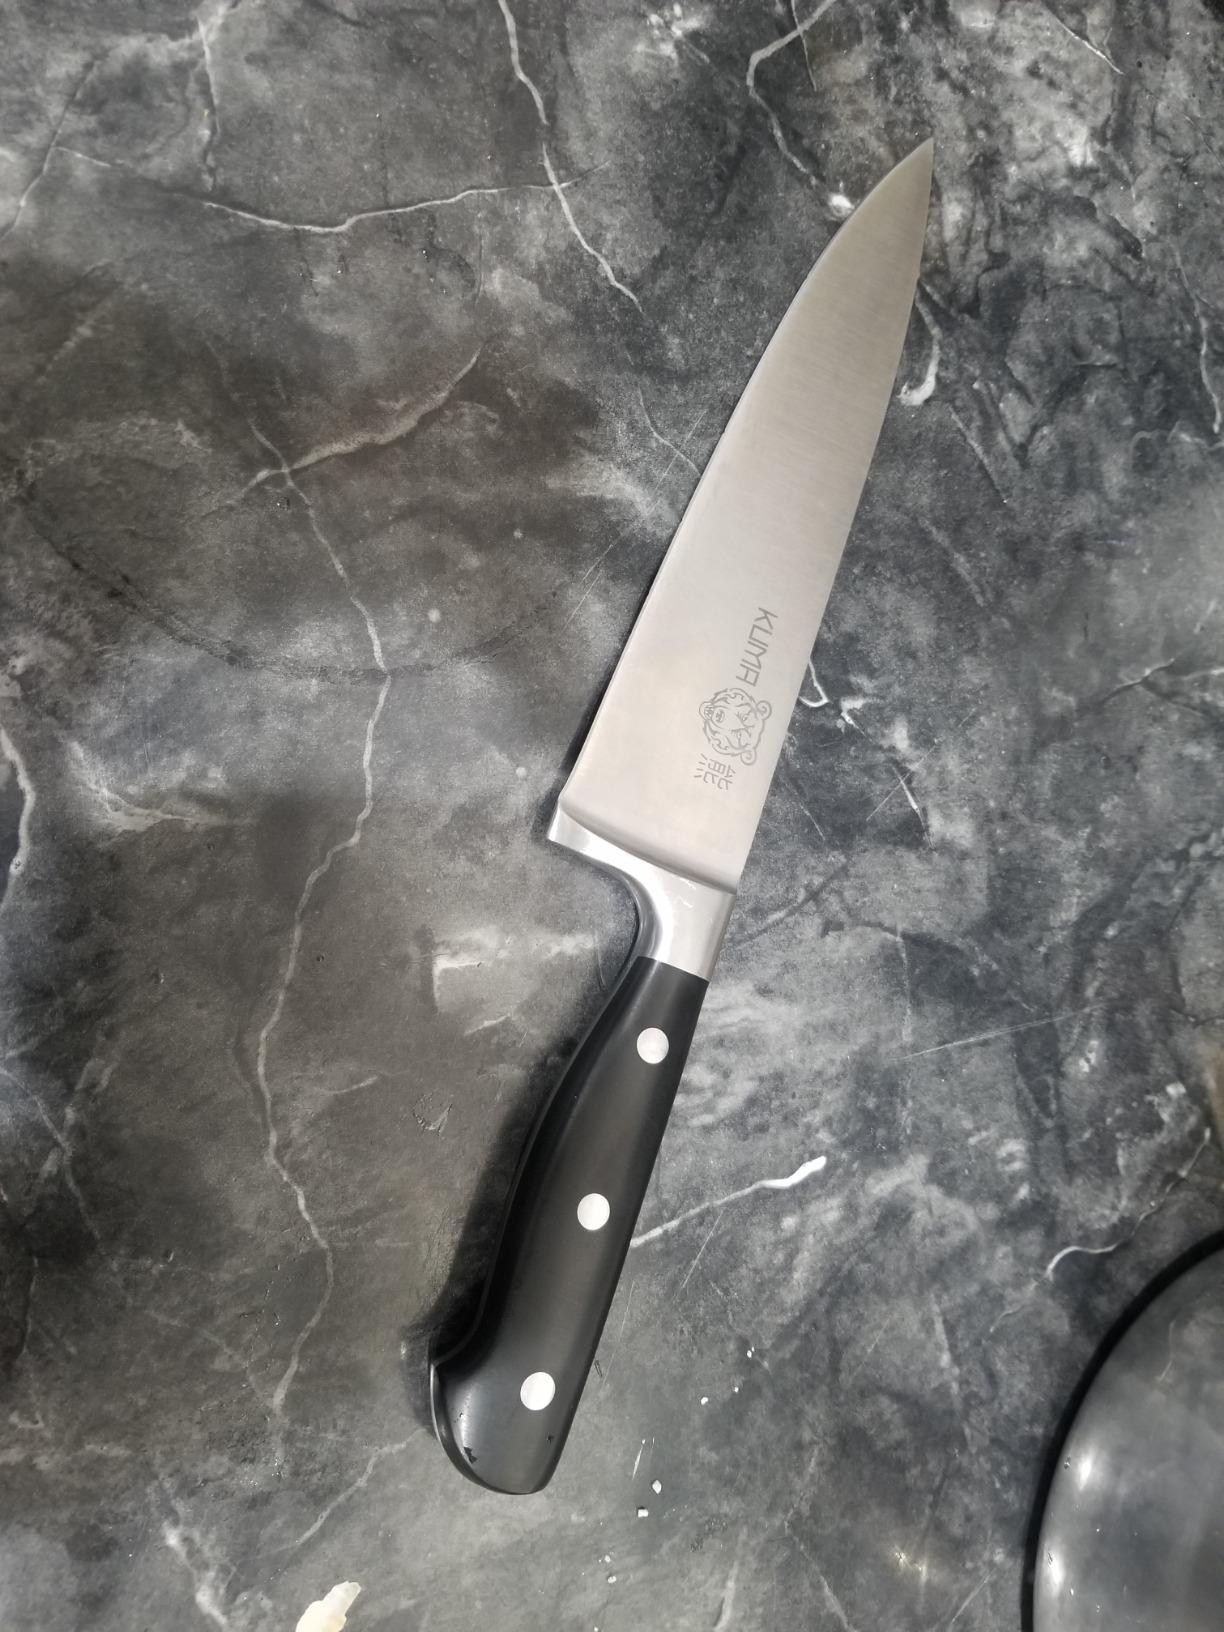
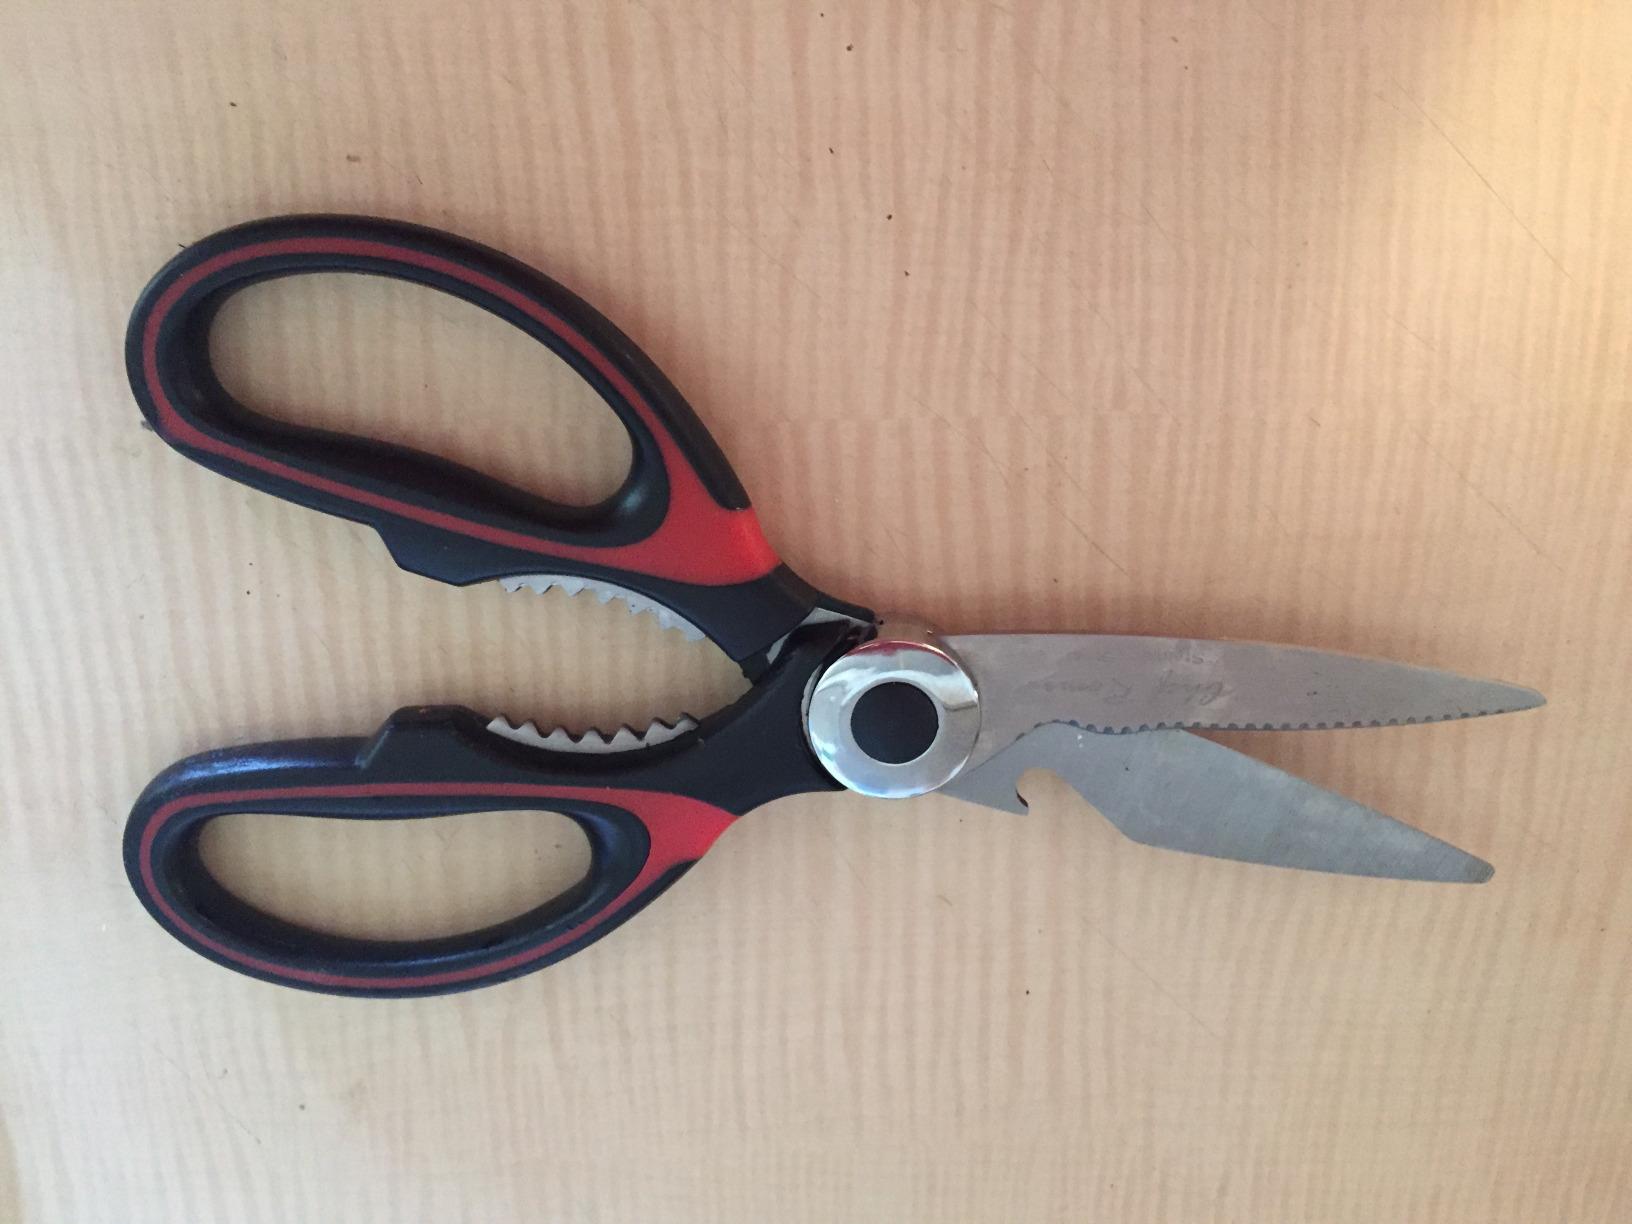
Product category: items_knife
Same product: no